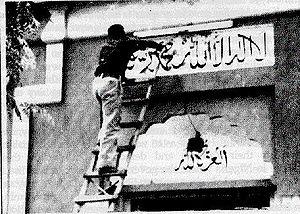
La Communauté musulmane Ahmadiyya est un mouvement religieux dérivé de l'islam. Fondé au XIXᵉ siècle par Mirza Ghulam Ahmad, il n'est pas reconnu par l'orthodoxie musulmane. Parmi les deux branches de l'ahmadisme, c'est celle qui comporte le plus grand nombre de fidèles.